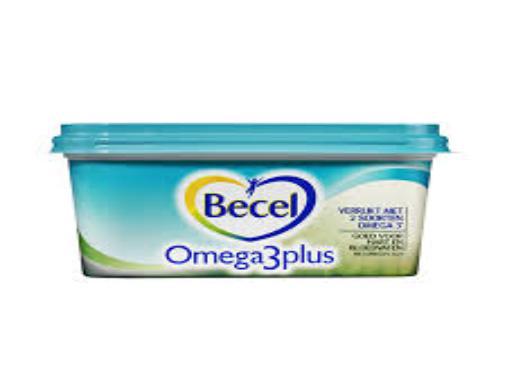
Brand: Becel
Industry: Food